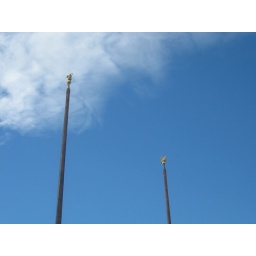
Golden topped pillars against blue sky